Executive car

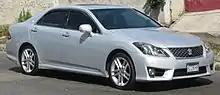
2010–2012 Toyota Crown Athlete

Toyota has been producing large luxury cars since the 1955 Crown was released. The Crown remains in production today and is currently in its fifteenth generation. In 1991, the Crown-derived Aristo began production, and from 1993 until 2020 were marketed under Toyota's luxury sub-brand as the Lexus GS.